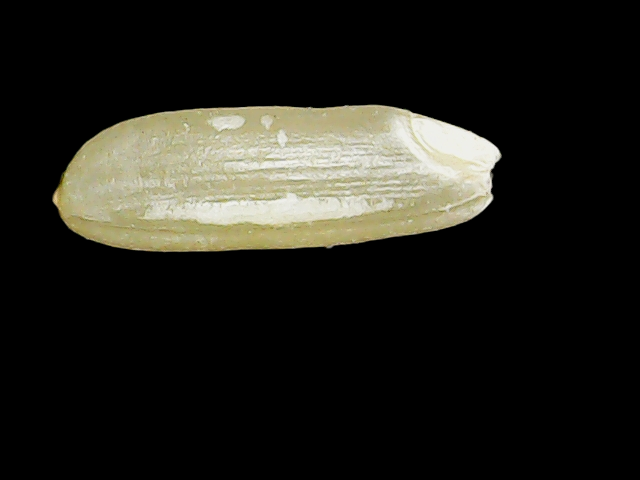
Rice variety: Binadhan17